Rosette (zoology)

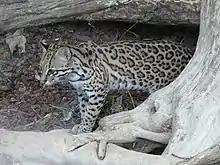
Ocelot, rosettes displayed on back and sides.

While individual cheetahs ("Acinonyx jubatus") do have distinct and identifiable coat patterns like leopards or jaguars, the cheetah's patterns are considered to be spots, not rosettes.